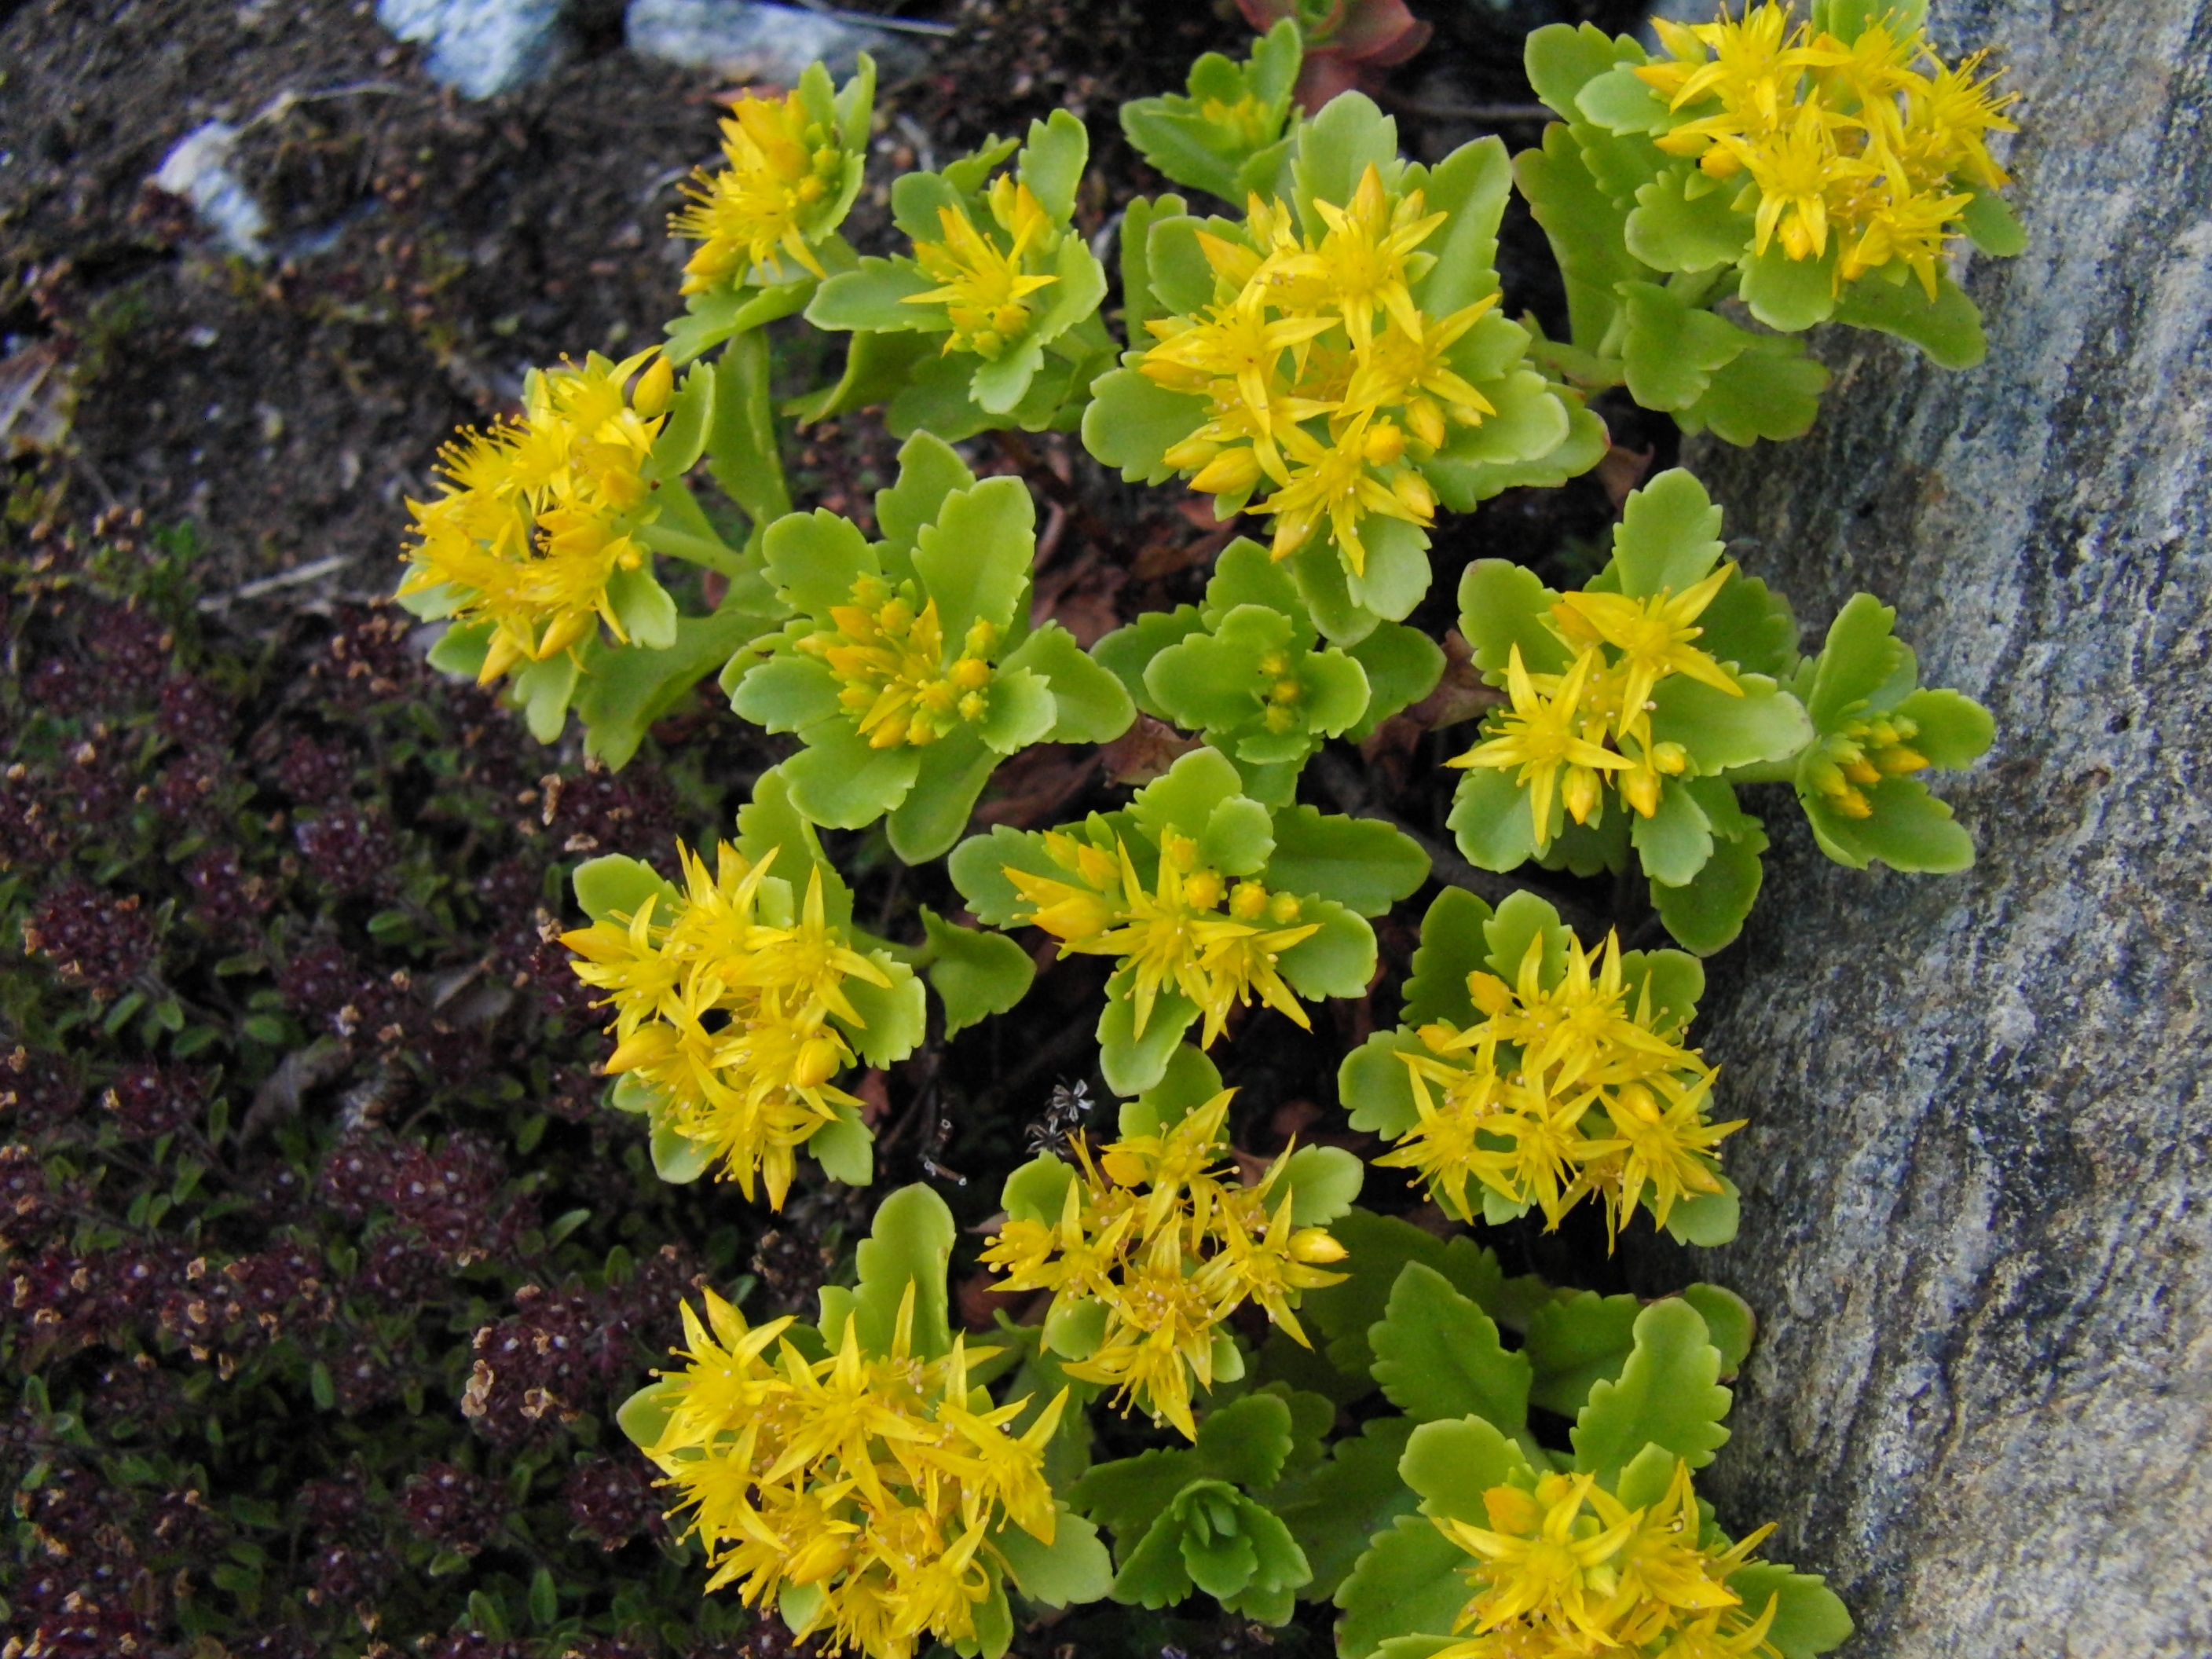
blossom, plant, flower, petal, botany, colorful, yellow, garden, flora, botanical, wildflower, shrub, hypericum, flowering plant, hypericaceae, annual plant, woody plant, land plant